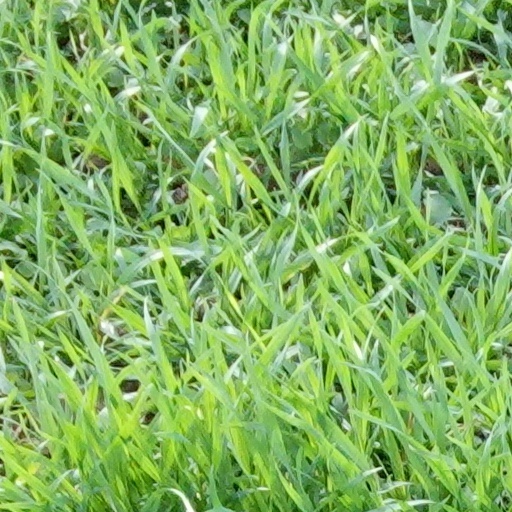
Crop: wheat